Chronology of the Great Famine

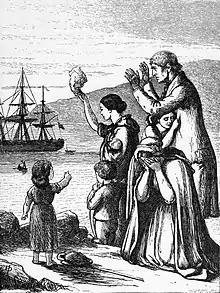
"Emigrants Leave Ireland", engraving by Henry Doyle (1827–1892), from Mary Frances Cusack's Illustrated History of Ireland, 1868

The principle of the Corn Laws had been to keep the price of home-grown grain up. Duties on imported grain assured English farmers a minimum and profitable price. The burden of a higher price for bread was carried by the labouring classes, in particular factory workers and operatives. It was claimed that if the Corn Laws were repealed all those connected with the land would be ruined and the established social organisation of the country destroyed.